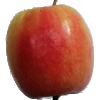
Label: apple_pink_lady